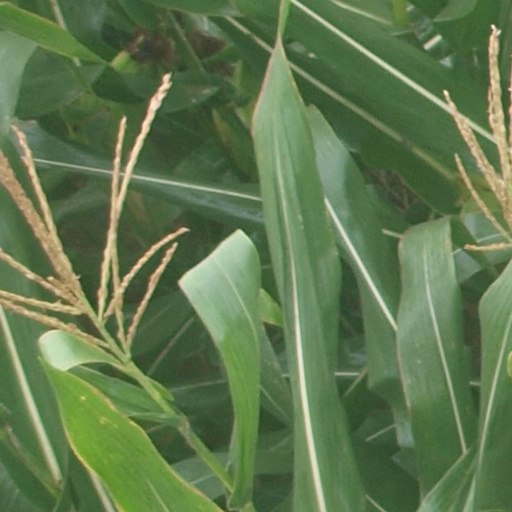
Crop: maize; corn